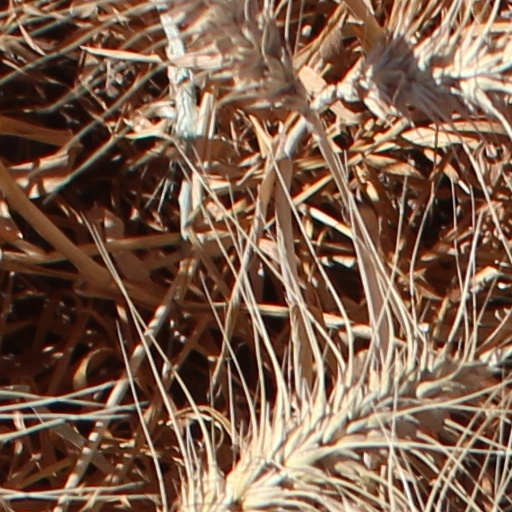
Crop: wheat